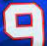
Number: 9